Palm m100 series

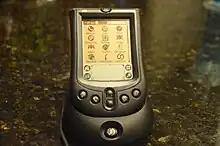
A Palm m105 sitting in its HotSync cradle.

The m100 is powered by the Motorola EZ Dragonball processor operating at 16 MHz and has 2 Megabytes of RAM. It was released in August 2000, and originally shipped to customers with Palm OS 3.5. It is 4.66 inches high, 3.10 inches wide, and 0.72 inches thick. It weighs 3.7 oz without batteries or the screen cover. It came with a serial cable to sync with a computer and a CD-ROM with Palm Desktop software. It has a durable plastic screen that will withstand falls better than glass screens, and it comes with a hinged screen cover that hangs over the screen when not in use.